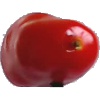
Label: Tomato 2